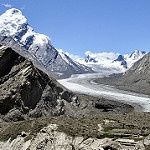
Label: glacier